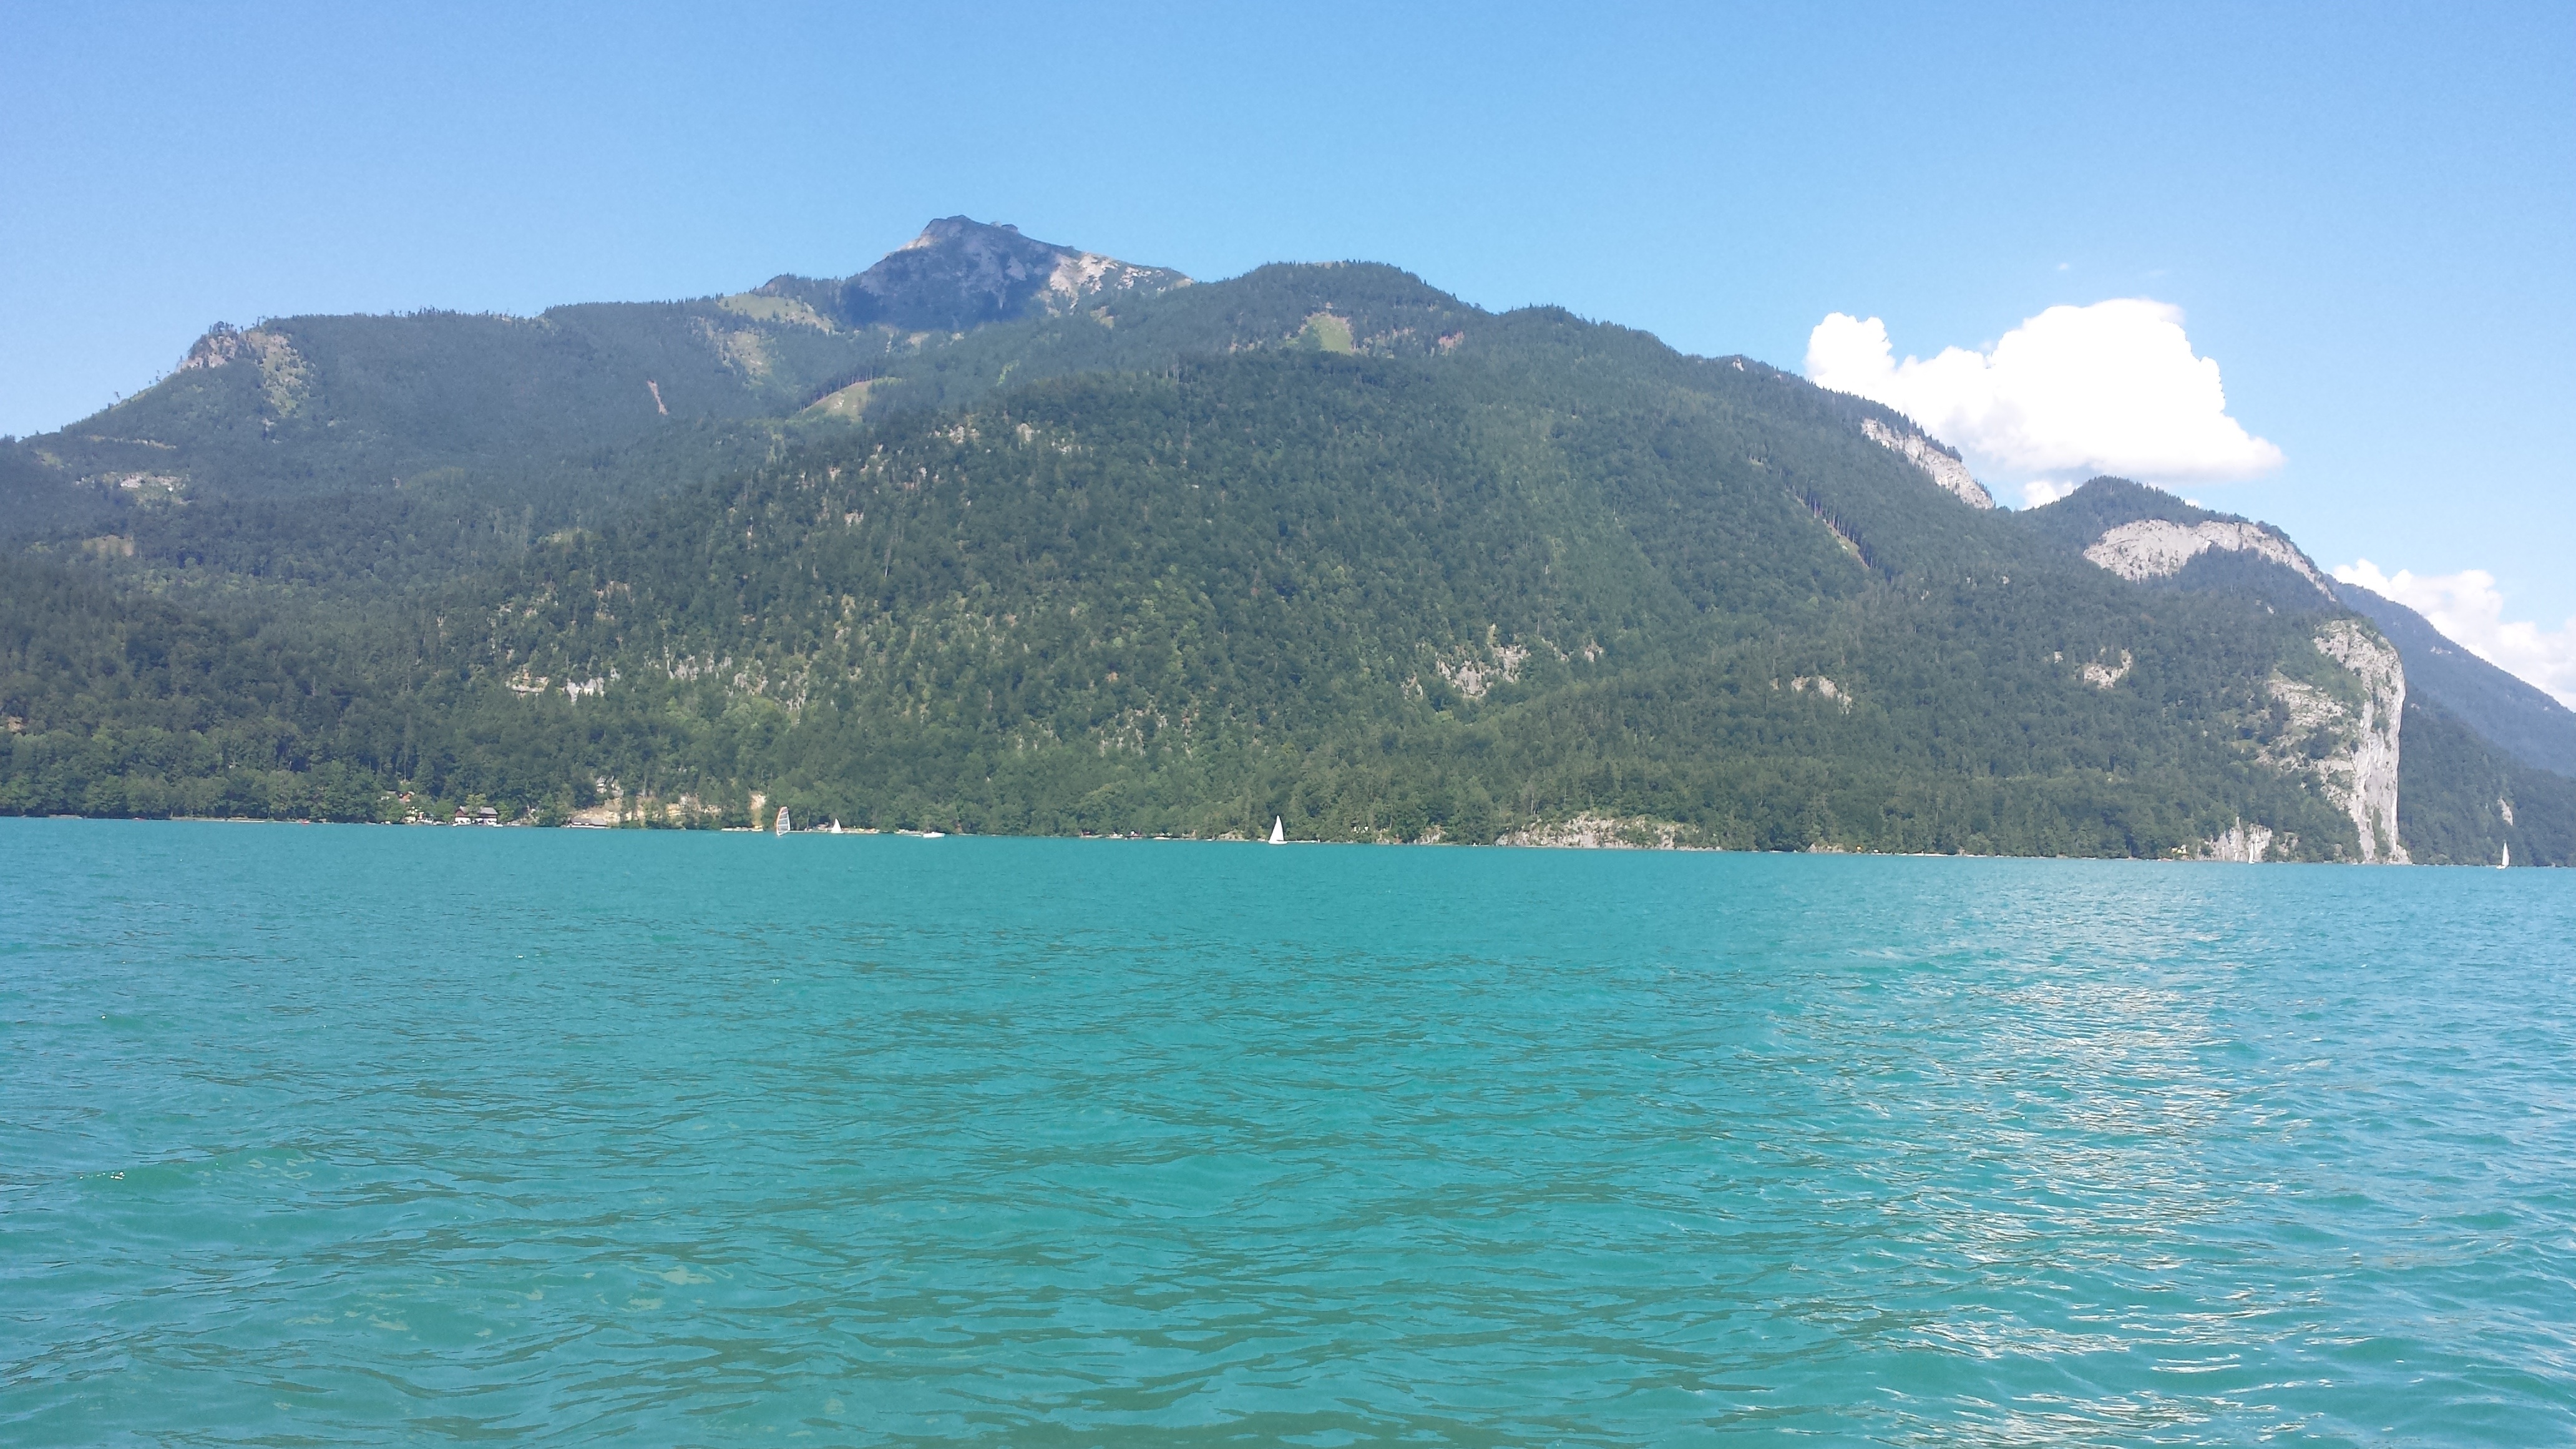
sea, coast, mountain, lake, bay, fjord, loch, cape, islet, landform, geographical feature